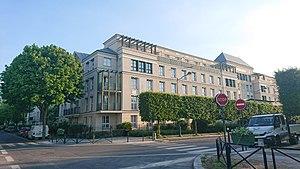
Serris Centre Urbain Cours du Tage
Serris est une commune française située dans le département de Seine-et-Marne, en région Île-de-France. Serris fait partie du secteur IV de la ville nouvelle de Marne-la-Vallée, appelé Val d'Europe, et de l'intercommunalité Val d'Europe Agglomération.